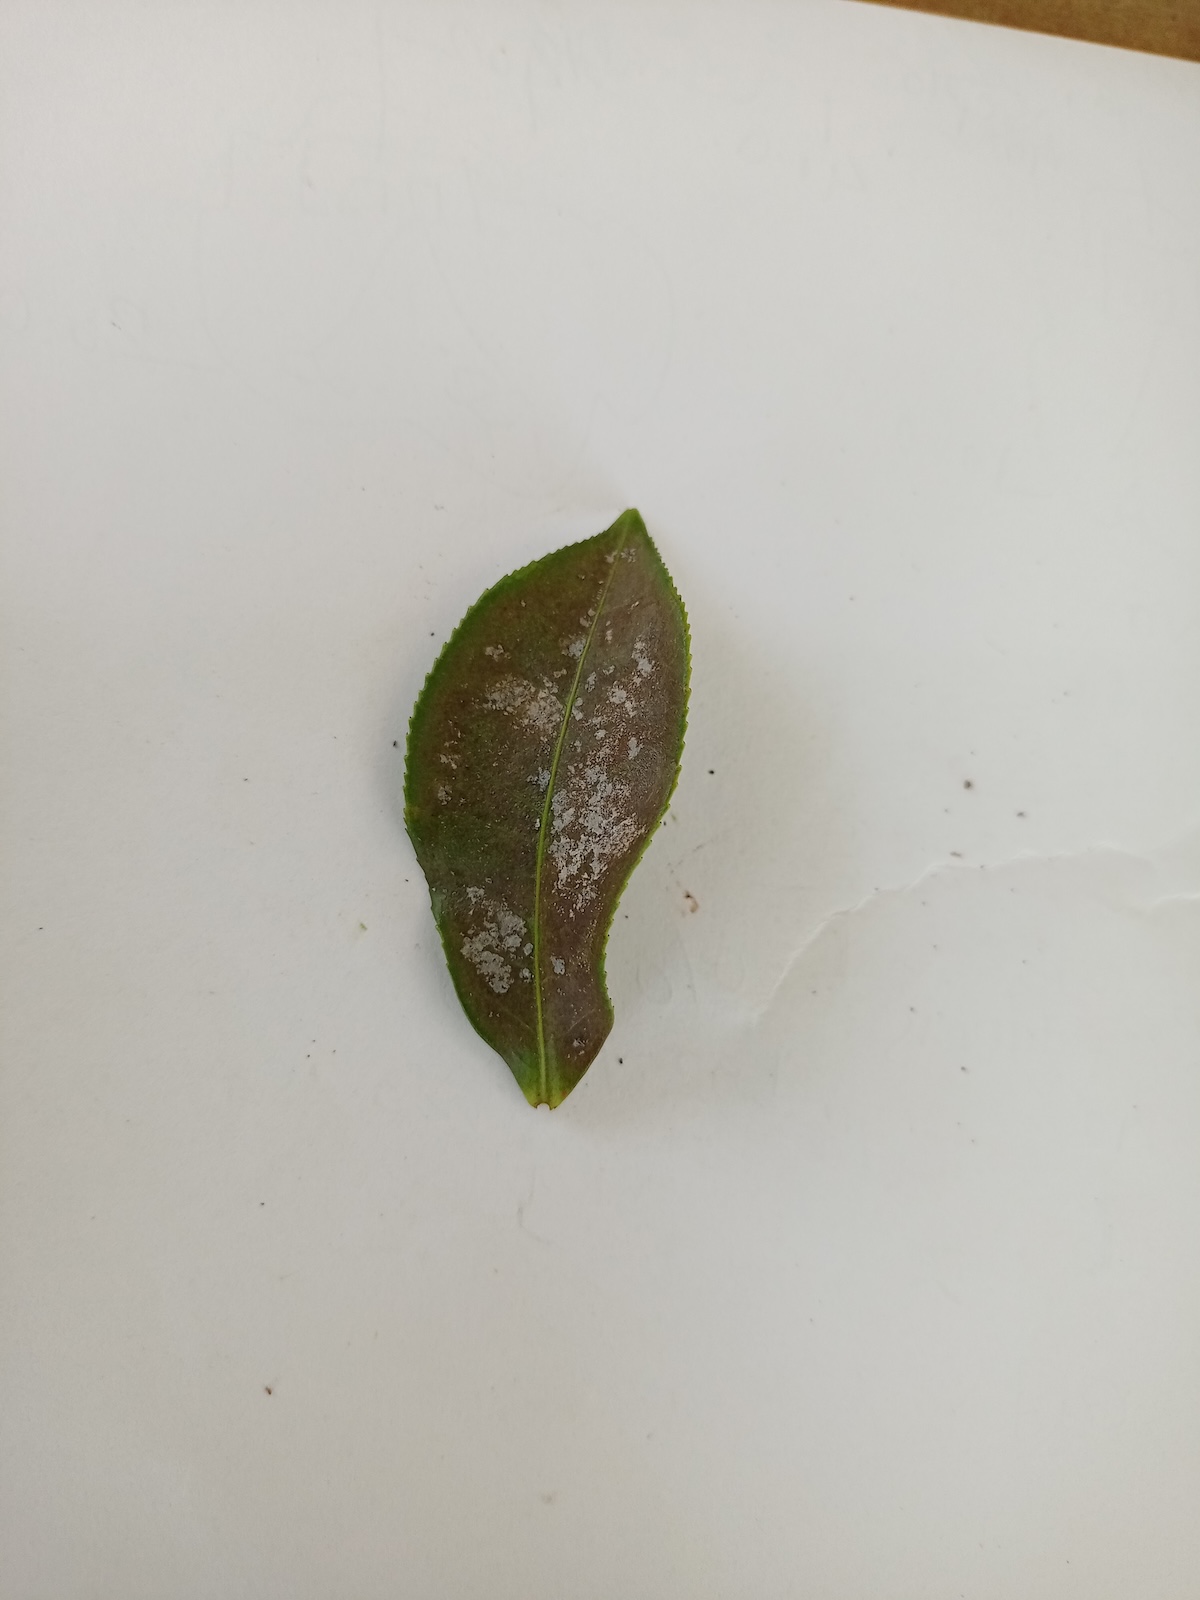
Label: Red spider